Orchard Central

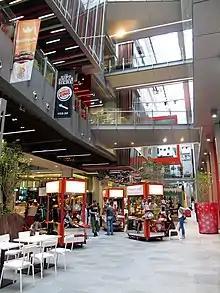
Atrium of the mall (2010)

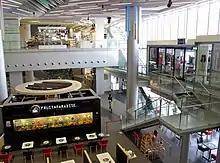
Level 4 have many small shops in 2010

Orchard Central is a shopping mall in Singapore located along the main shopping belt at Orchard Road. It sits on the land previously occupied by an open air carpark and has a 160m frontage along Orchard Road. It was officially opened on 2 July 2009. In December 2016, Forbes recognized Orchard Central as one of the top five shopping malls in Singapore.